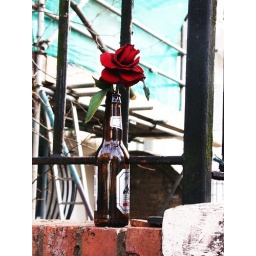
rose in a bottle of beer